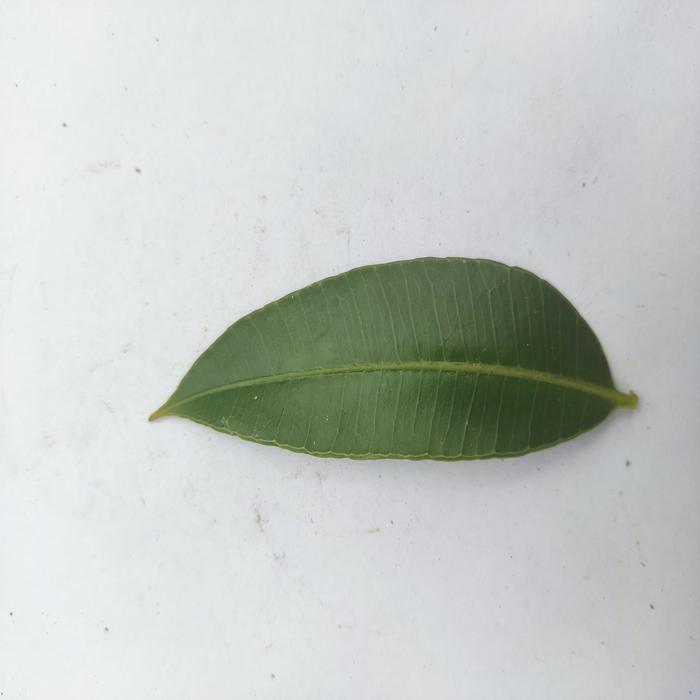
Crop: Hog Plum
Leaf condition: Heathy_Leaf